Manhattan plot

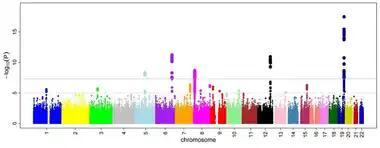
An illustration of a Manhattan plot depicting several strongly associated risk loci

A Manhattan plot is a type of plot, usually used to display data with a large number of data-points, many of non-zero amplitude, and with a distribution of higher-magnitude values. The plot is commonly used in genome-wide association studies (GWAS) to display significant SNPs.